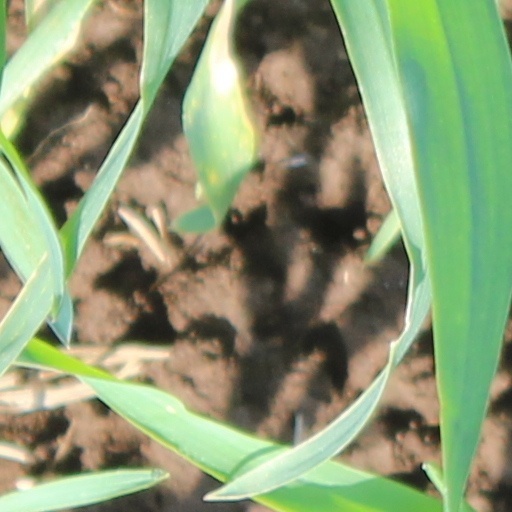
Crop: wheat